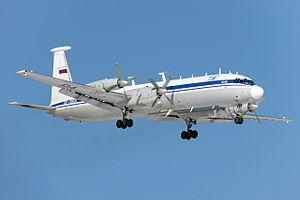
L'Iliouchine Il-22 est un avion soviétique destiné à servir de poste de commandement aéroporté. Il est directement dérivé de l'avion de ligne Il-18. Il est connu sous le code OTAN de Coot-B.